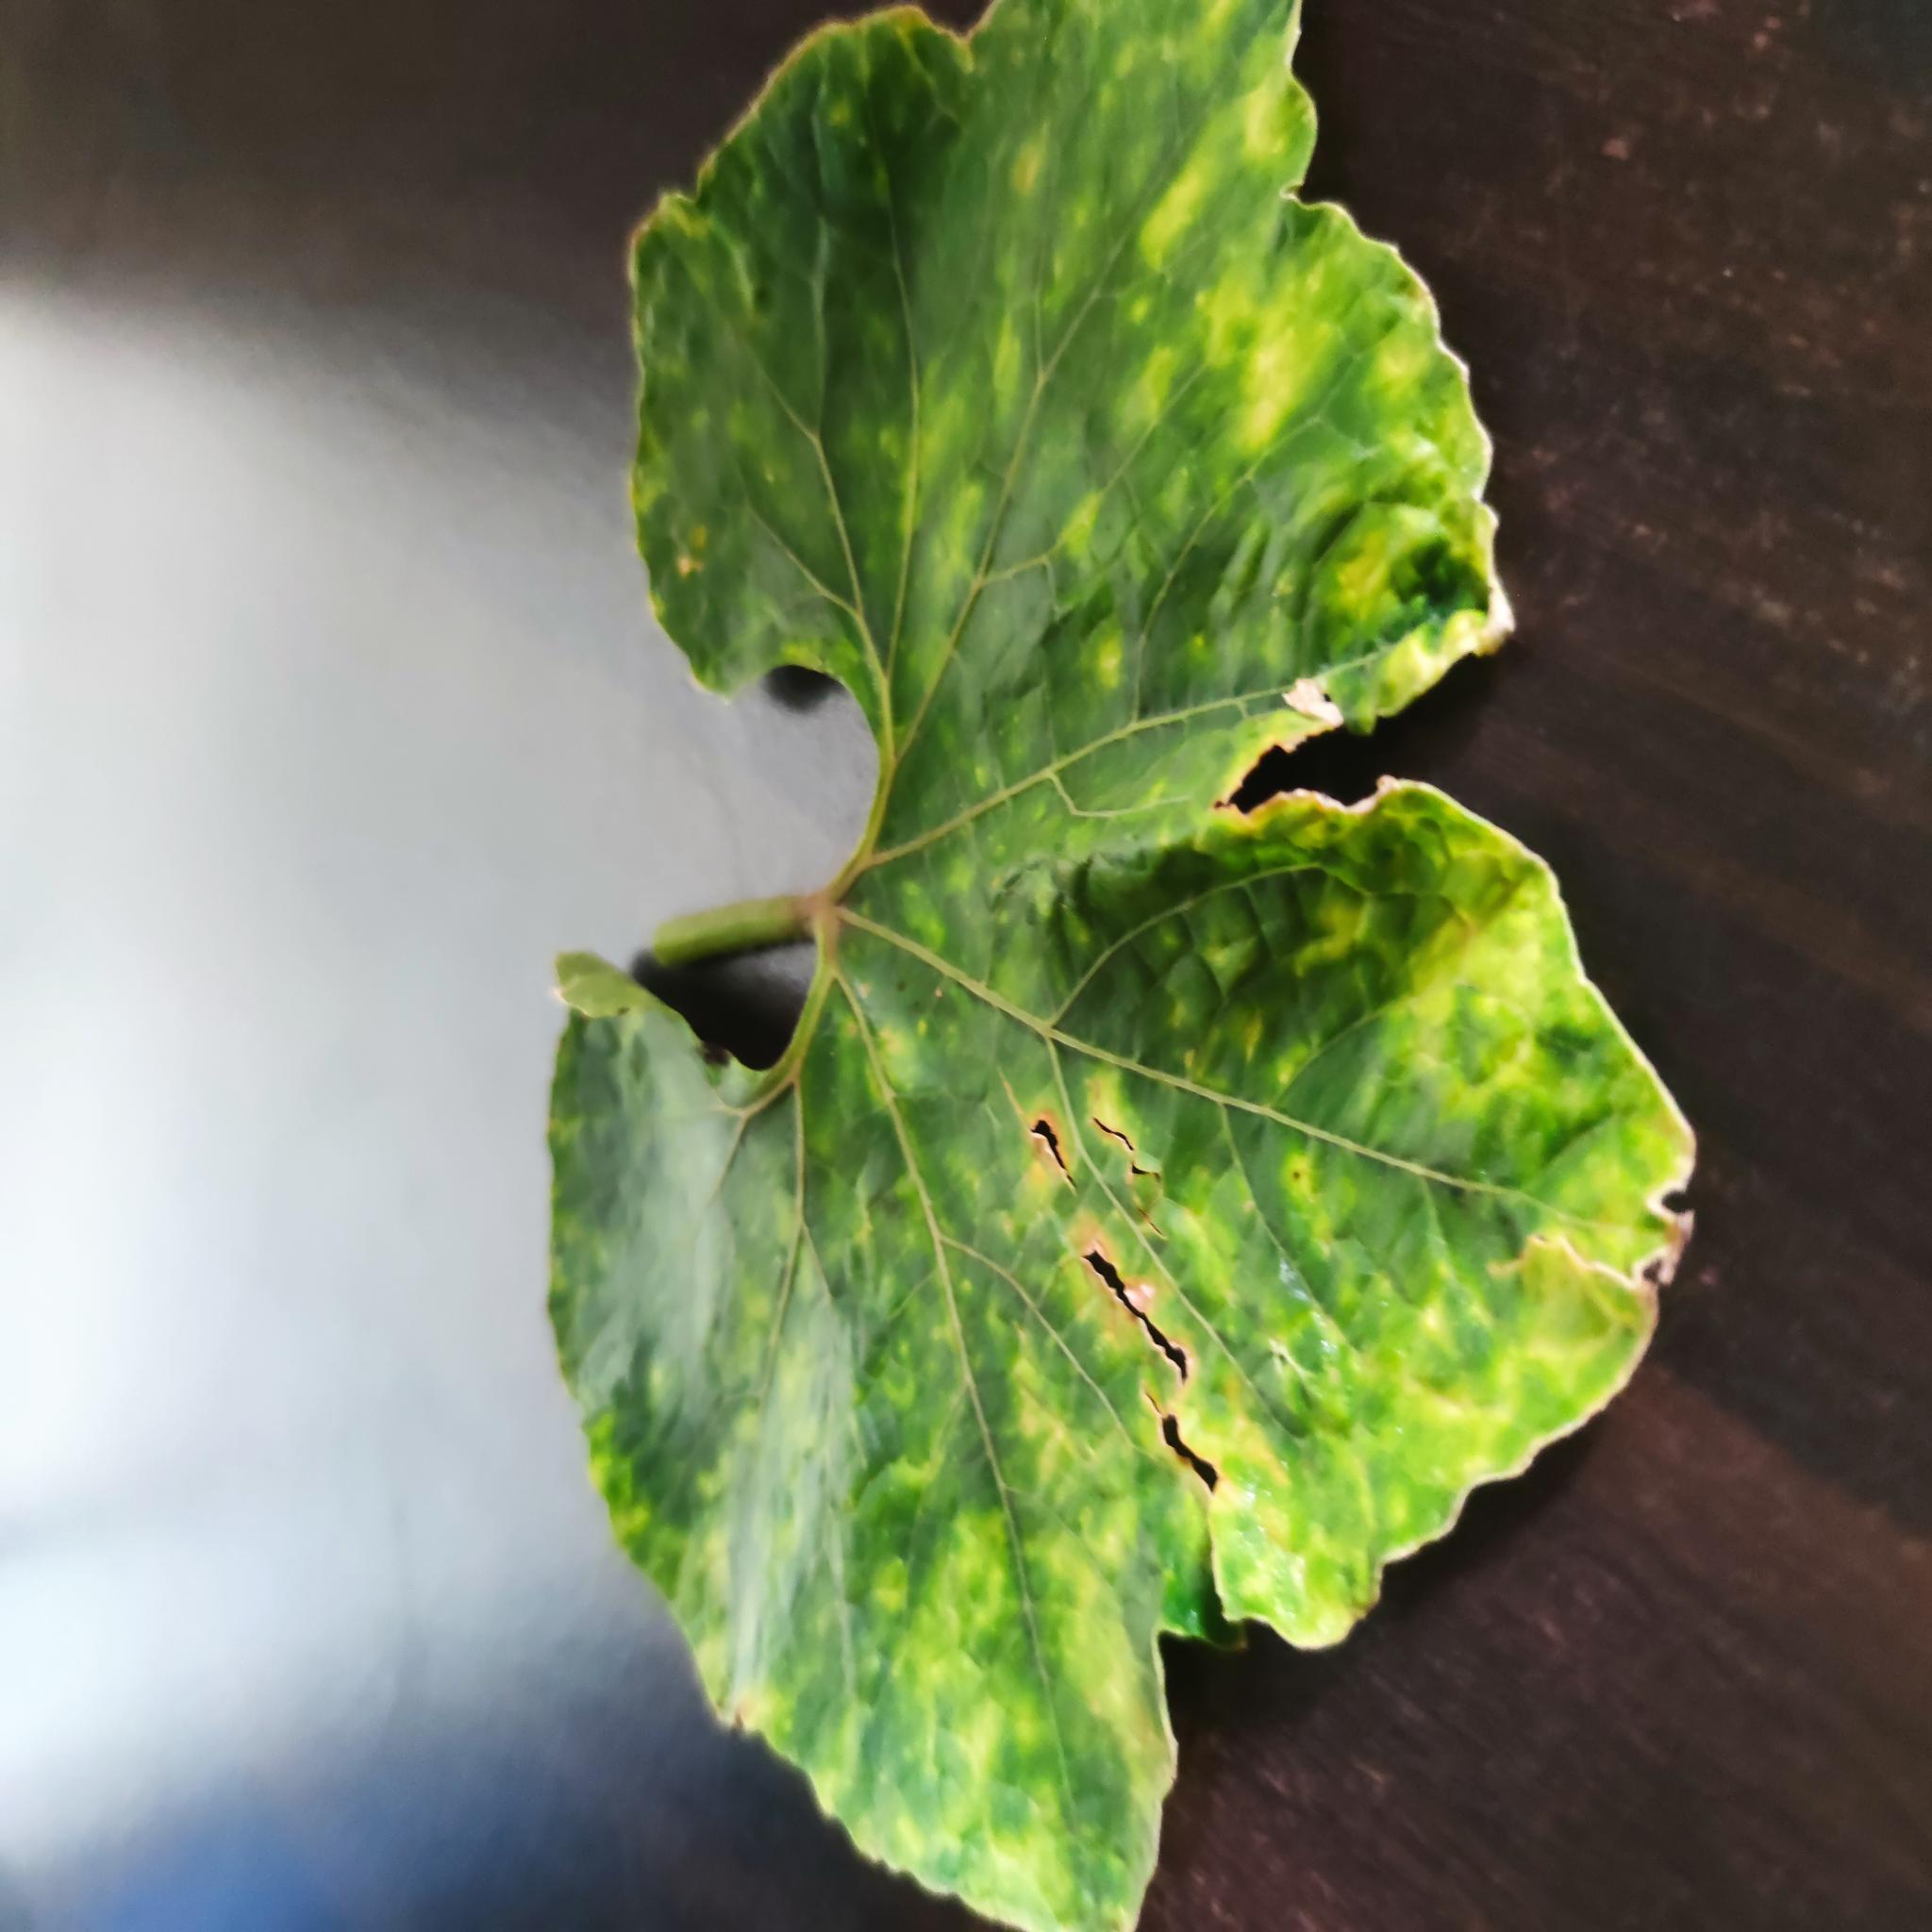
Label: Downy mildew